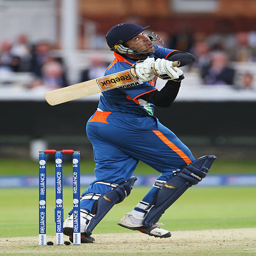
cricket player hits out during the match at sports facility .